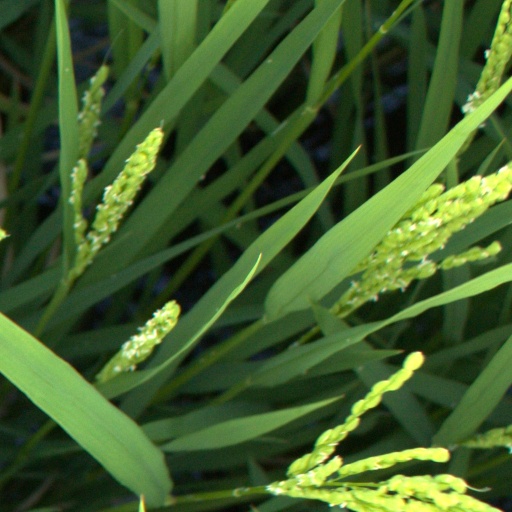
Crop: rice